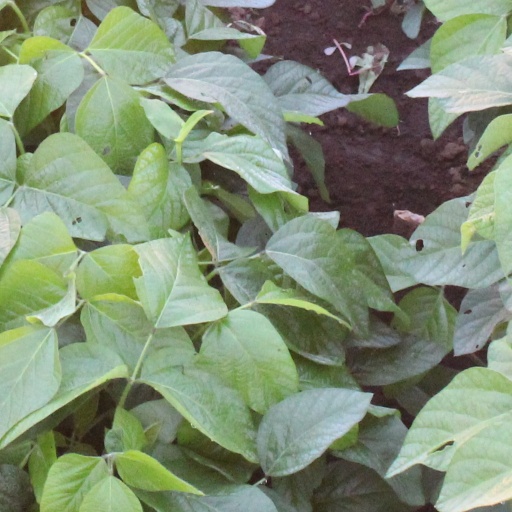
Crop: soybean